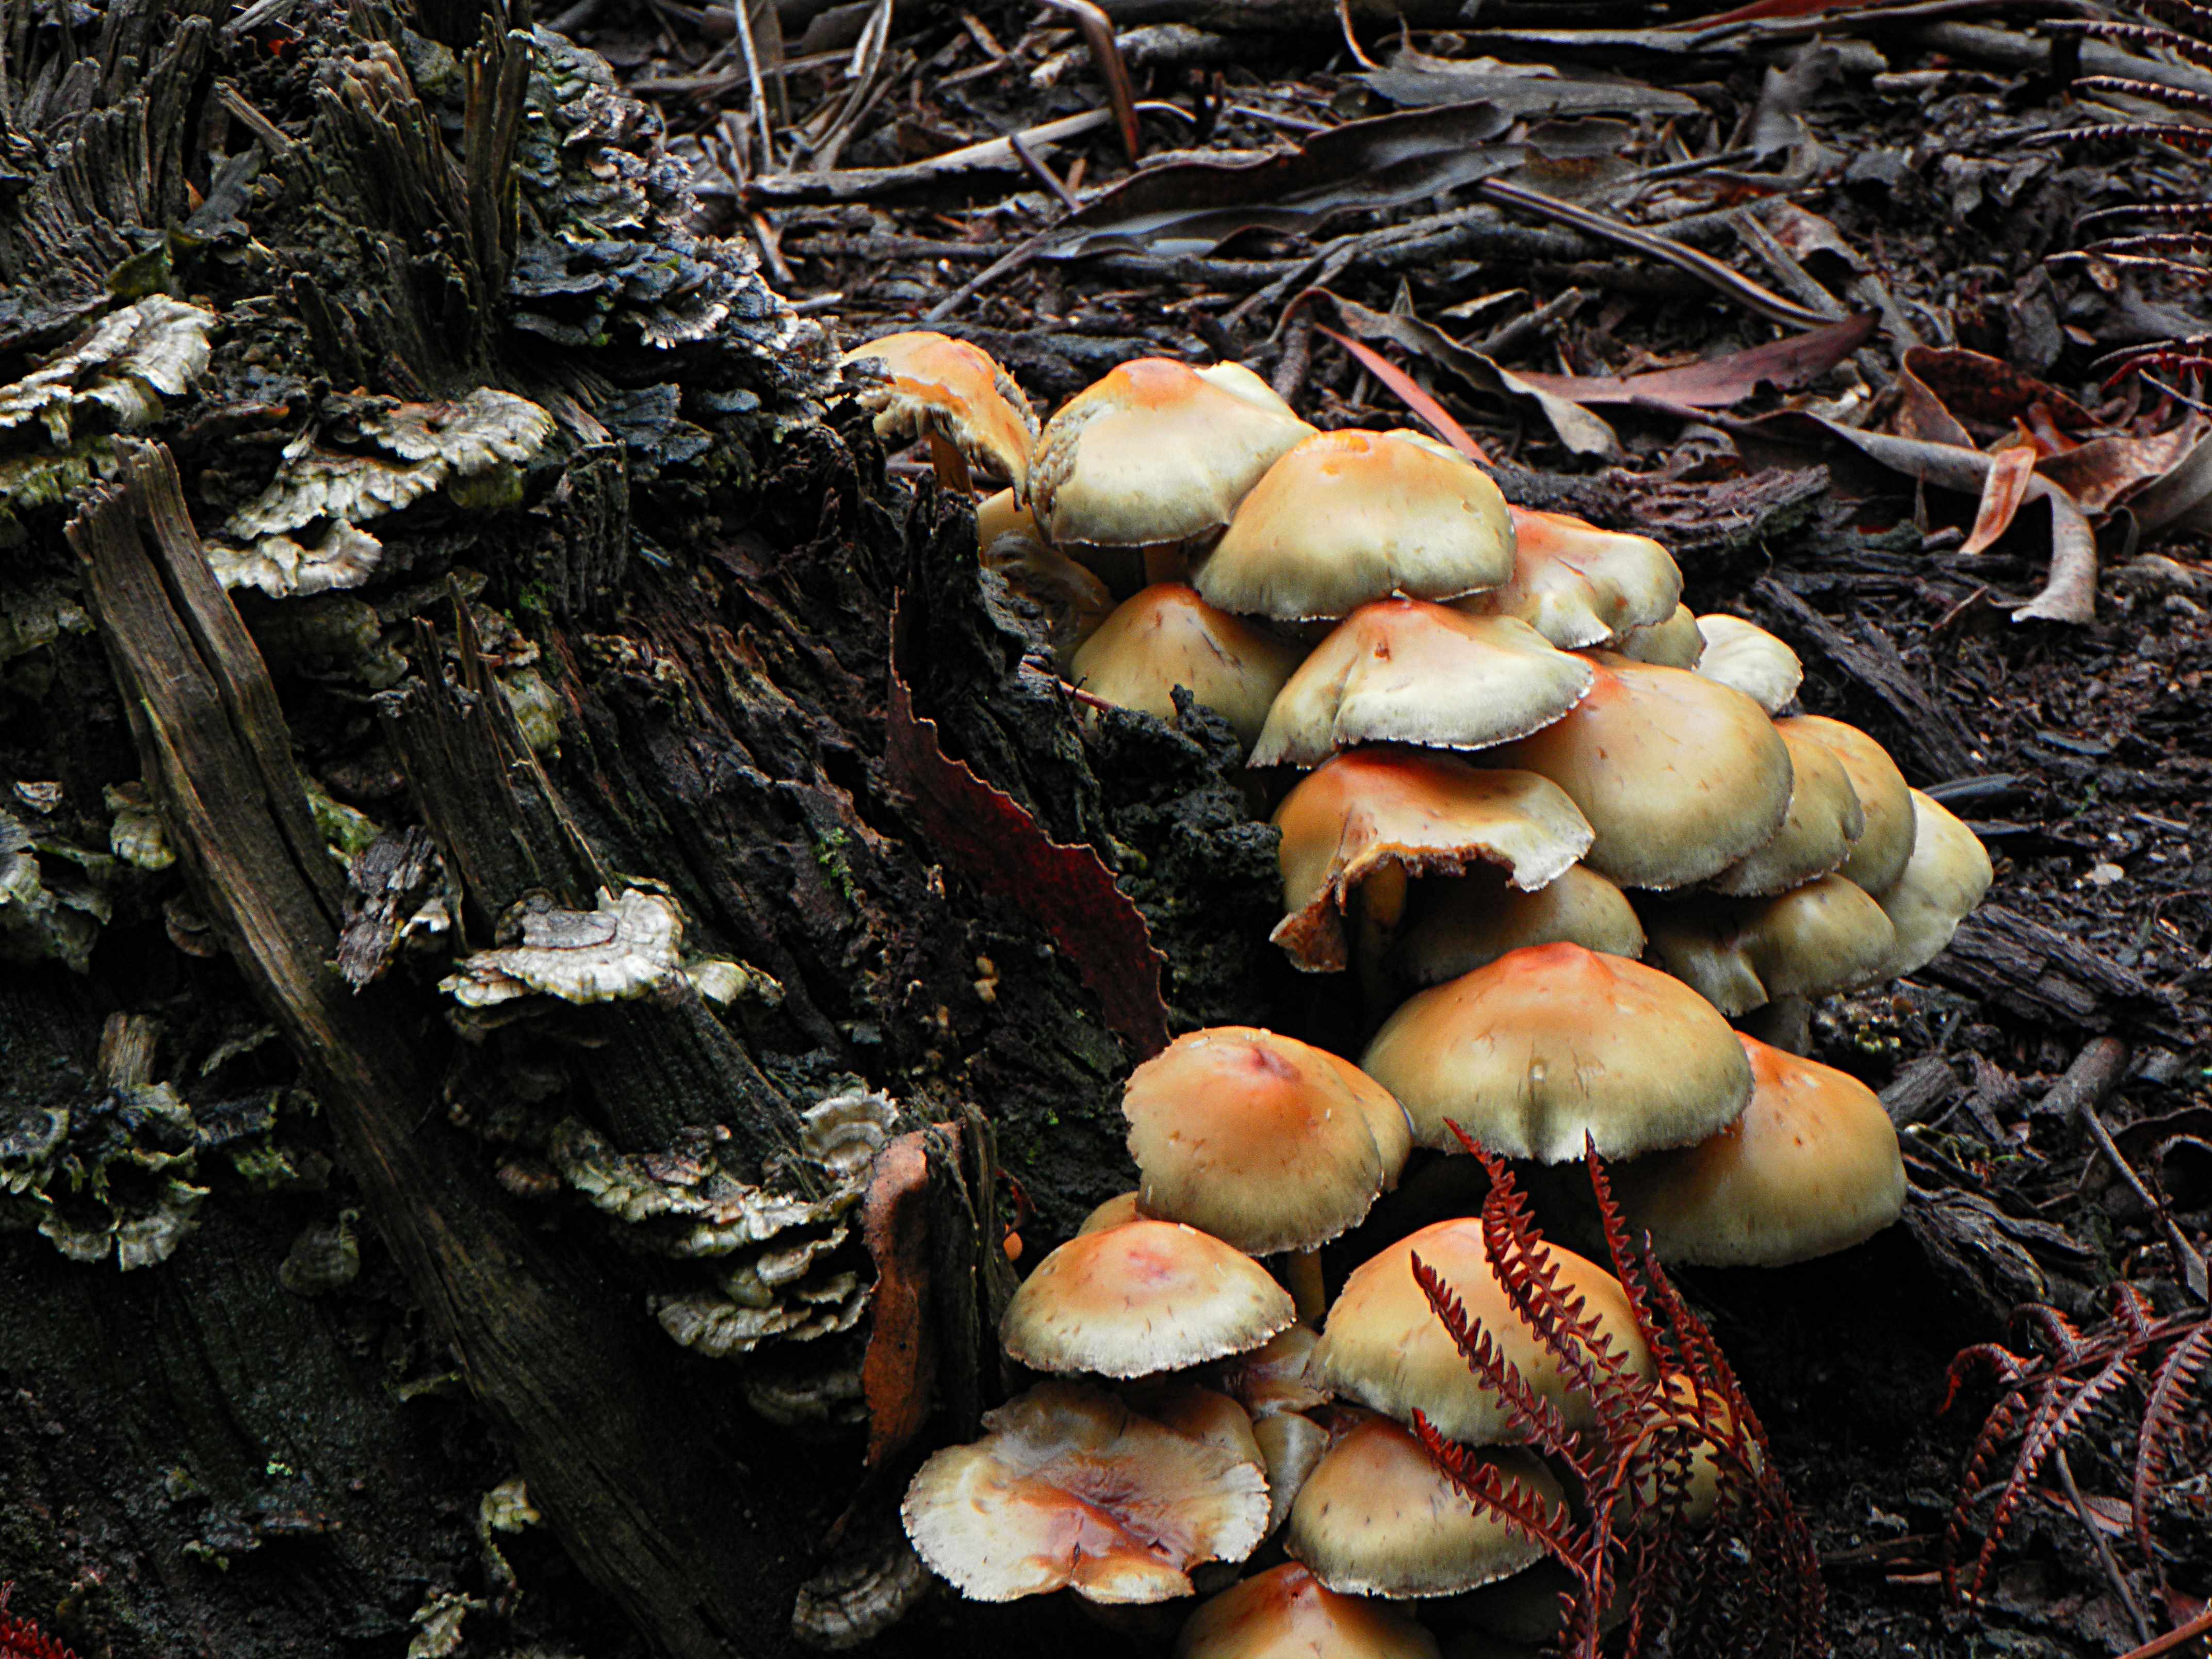
tree, nature, forest, leaf, wildlife, autumn, mushroom, flora, season, fauna, fungus, spain, espaa, galicia, woodland, bolete, auriculariales, ggl1, agaricus, matsutake, oyster mushroom, edible mushroom, medicinal mushroom, agaricomycetes, agaricaceae, champignon mushroom, penny bun, auriculariaceae